Netherlands in the Eurovision Song Contest 2019

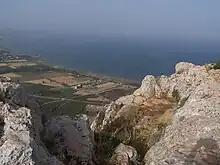
A video postcard introduced Duncan Laurence's performance in the second semi-final of the Eurovision Song Contest 2019. The postcard was filmed at the Mount Arbel and featured Duncan Laurence performing a themed dance.

According to Eurovision rules, all nations with the exceptions of the host country and the "Big Five" (France, Germany, Italy, Spain, and the United Kingdom) are required to qualify from one of two semi-finals in order to compete for the final; the top ten countries from each semi-final progress to the final. The European Broadcasting Union (EBU) split up the competing countries into six different pots based on voting patterns from previous contests, with countries with favourable voting histories put into the same pot. On 28 January 2019, a special allocation draw was held which placed each country into one of the two semi-finals, as well as which half of the show they would perform in. The Netherlands was placed into the second semi-final, to be held on 16 May 2019, and was scheduled to perform in the second half of the show.